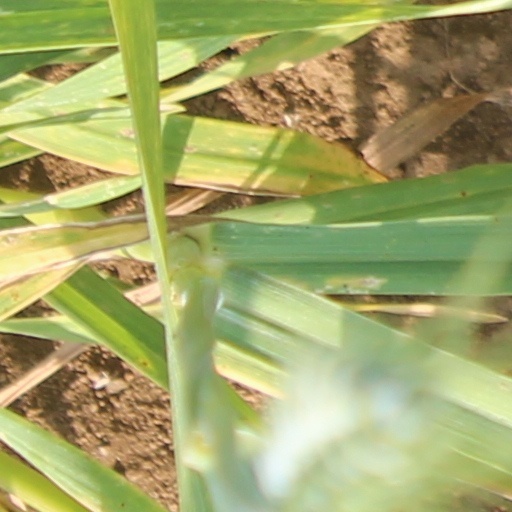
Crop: wheat